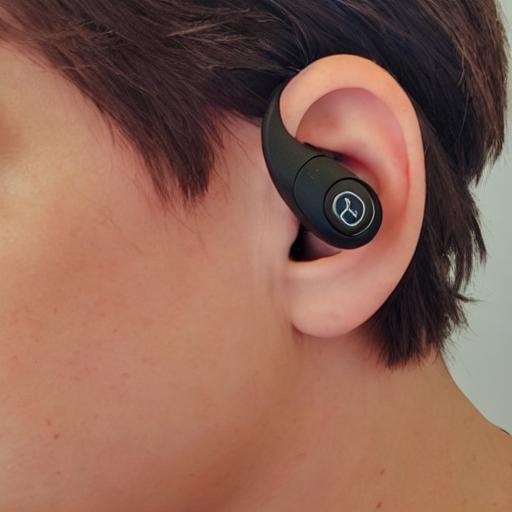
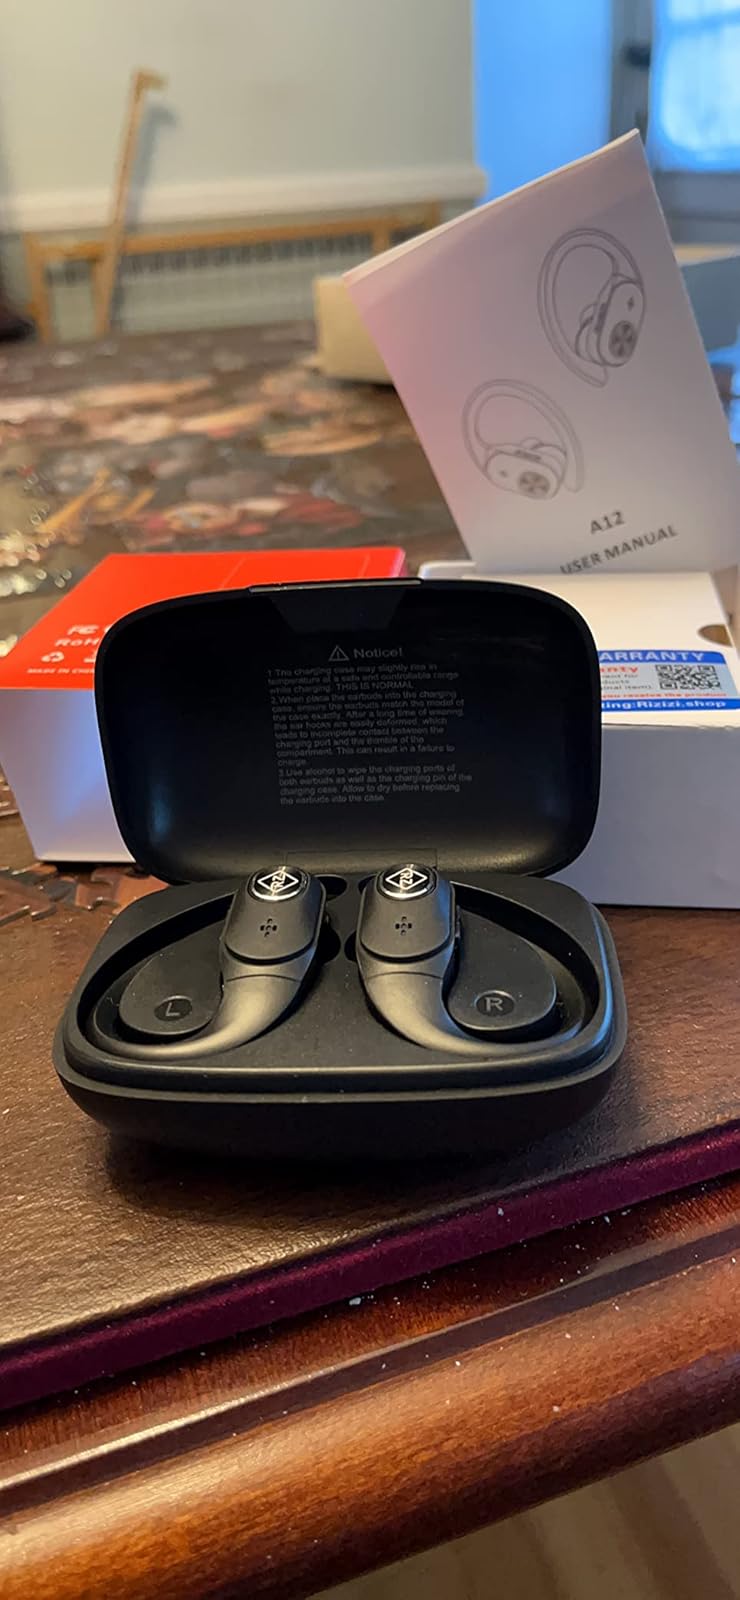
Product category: earbuds
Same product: no